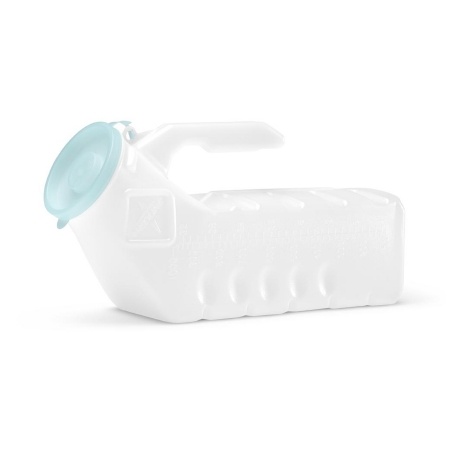
Male Urinal Supreme 32 oz. / 946 mL With Closure Single Patient Use
Attatched glow in the dark lid Odor shield also helps reduce odors Designed to lay on its side to help reduce spillage 48 per case
Brand: Gilgal Medical Supplies Inc
Category: Health & Beauty > Health Care > Incontinence Aids